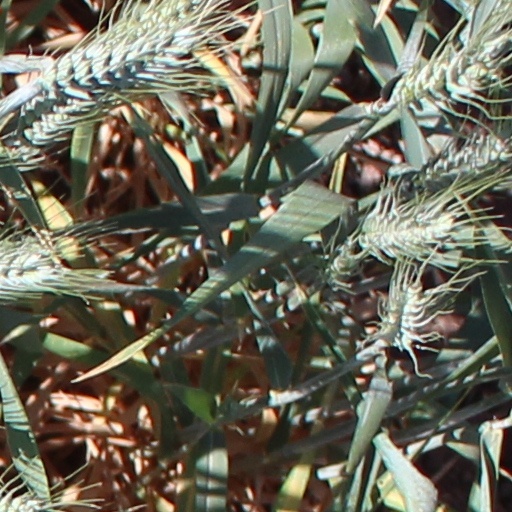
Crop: wheat